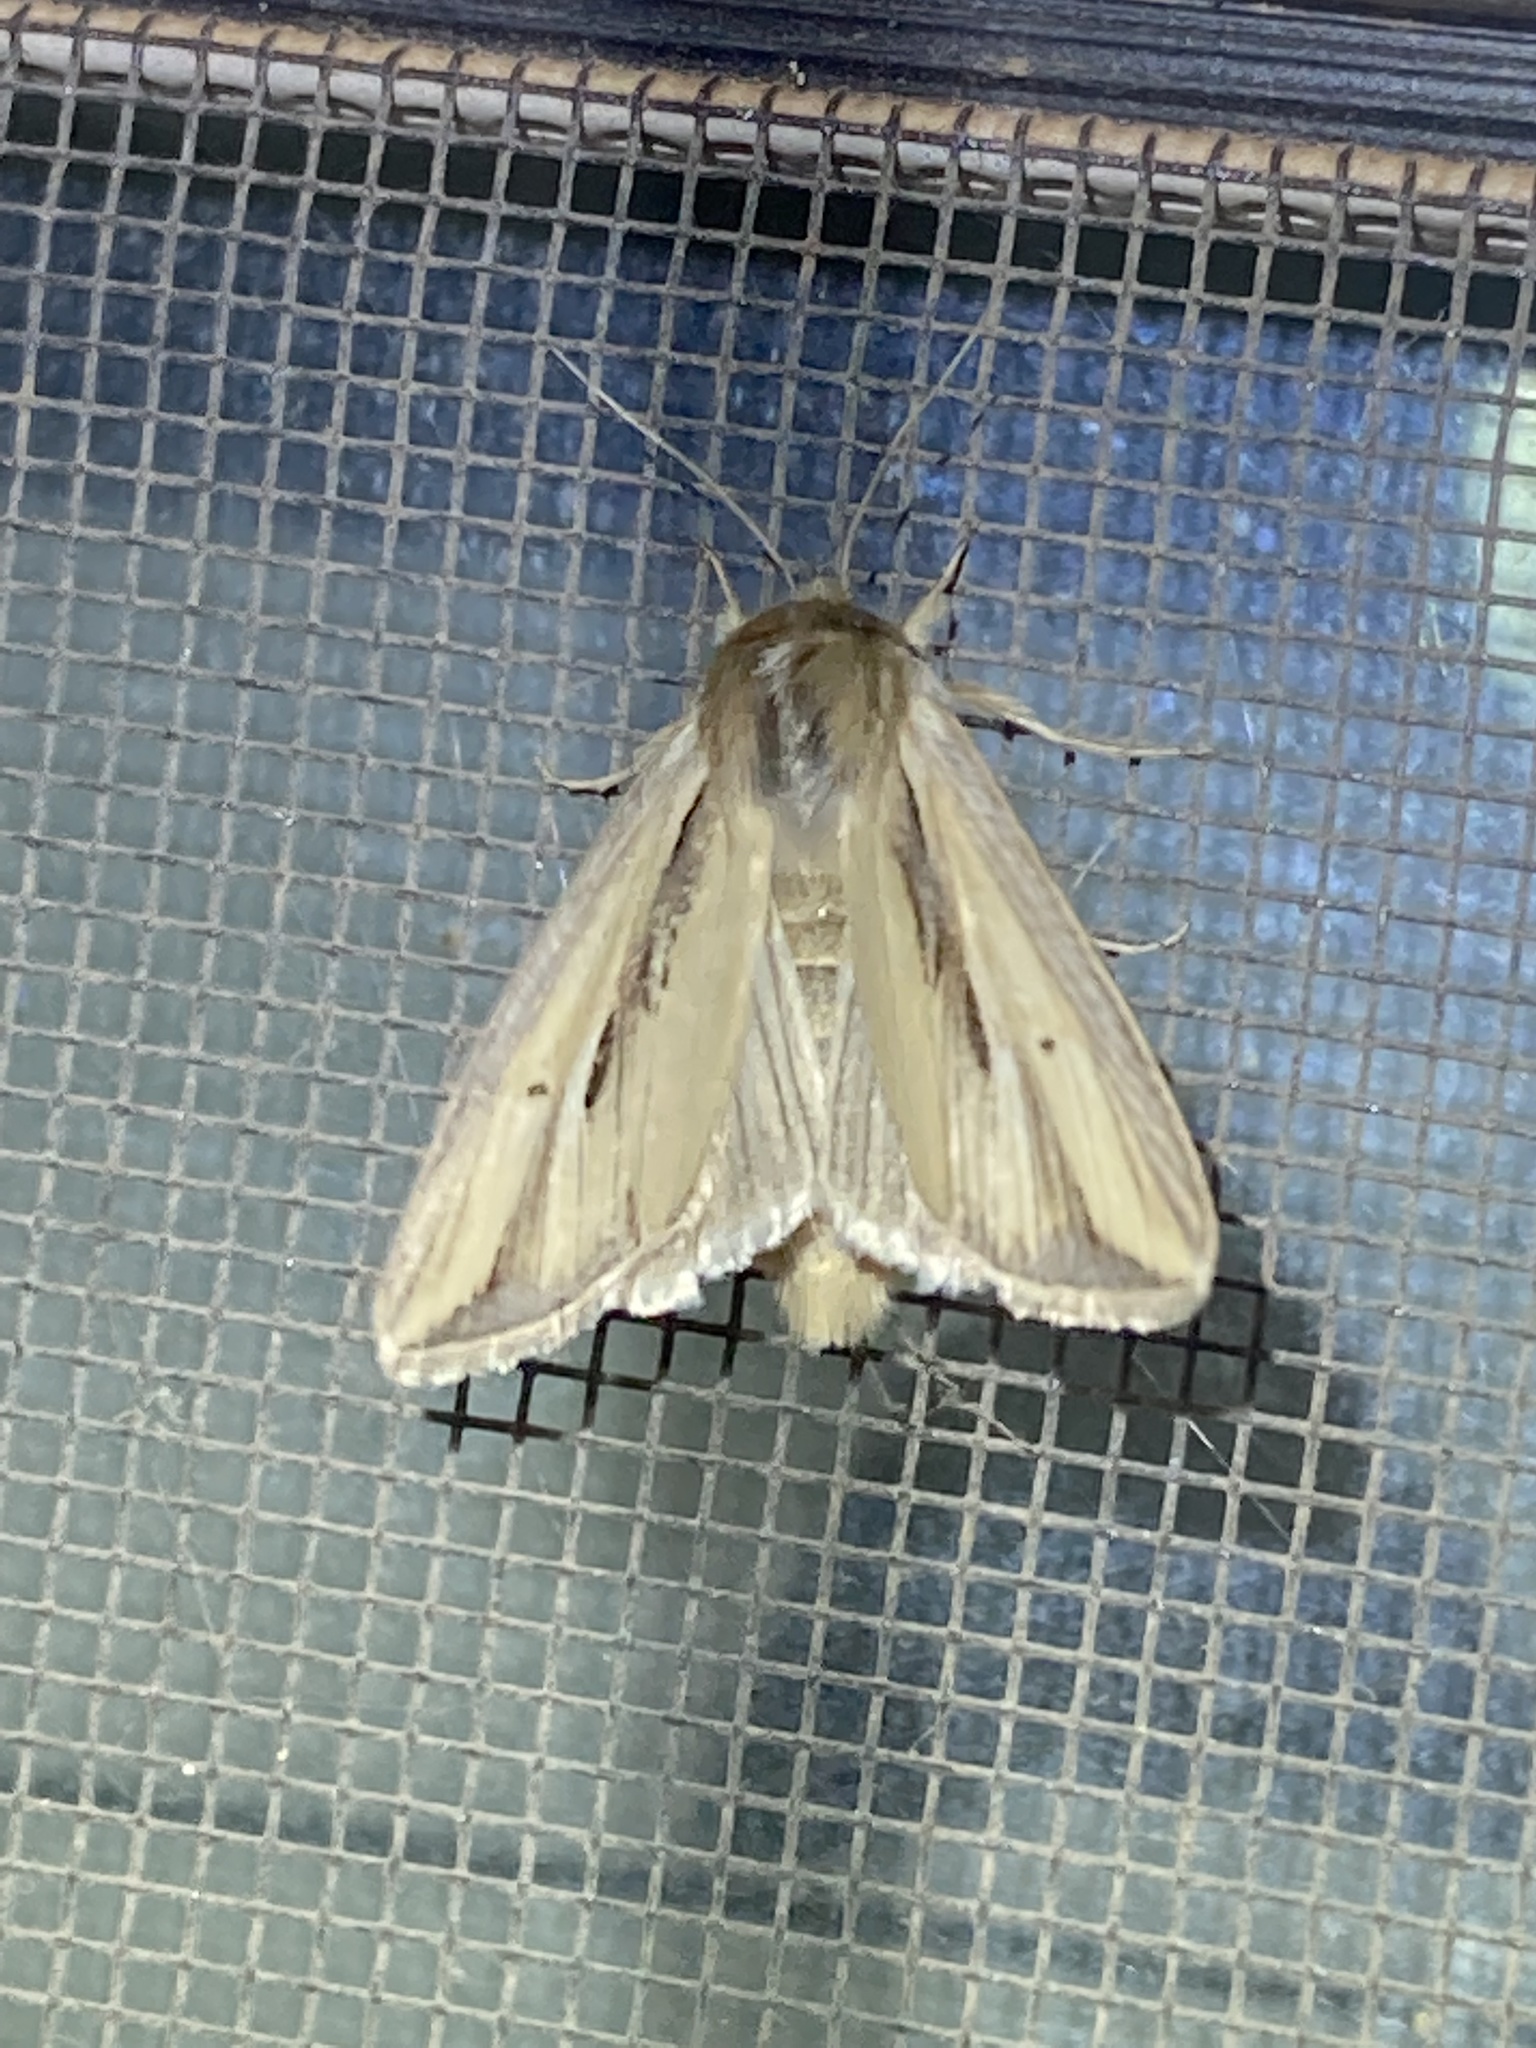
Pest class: wheathead_armyworm_Dargida_diffusa